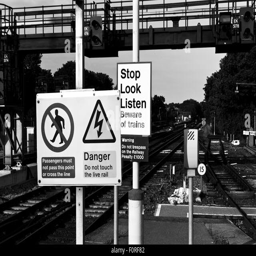
stop signs on the railway